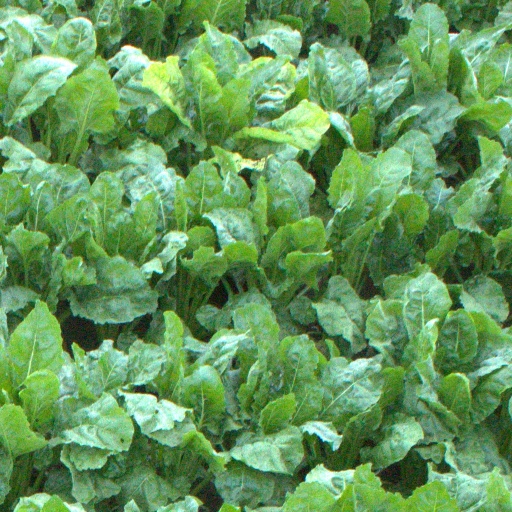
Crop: sugar beet